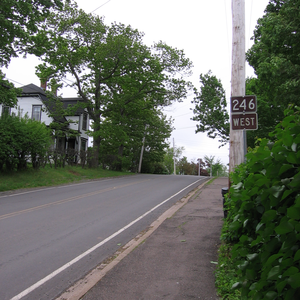
La route 246 est une route secondaire de la Nouvelle-Écosse d'orientation est-ouest située dans le nord-ouest de la province, dans la région de Tatamagouche. Elle relie principalement la route 4 à cette ville. Elle est une route faiblement empruntée par les automobilistes. De plus, elle mesure 25 kilomètres, et est une route asphaltée sur l'entièreté de son tracé.